Question: Please indicate a possible affordance area of the drink_with_bottle that can be used for sucking
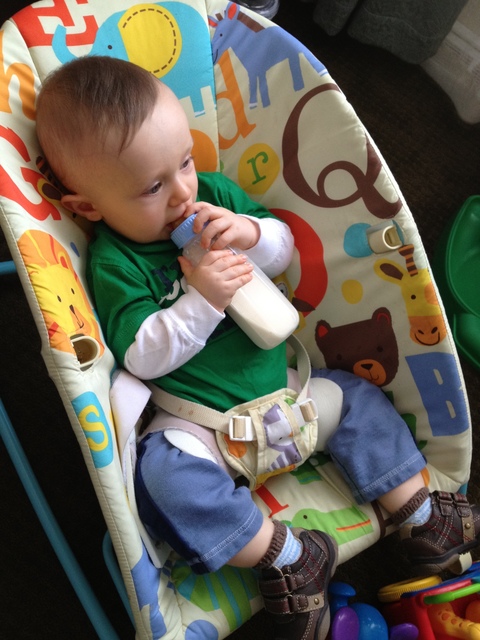
Answer: [160, 209.323, 301.955, 348.872]